Jearoldstown, Tennessee

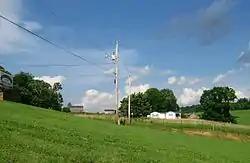
Jearoldstown, viewed from the Jearoldstown United Methodist Church

Jearoldstown is an unincorporated community in northeastern Greene County, Tennessee.